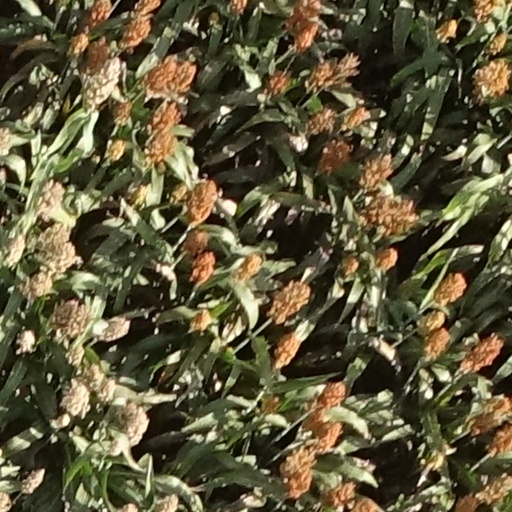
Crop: sorghum